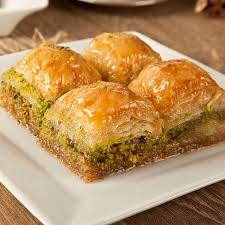
Yemek: baklava